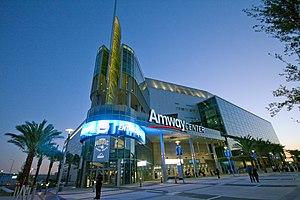
Les playoffs NBA 2011 sont les séries éliminatoires de la saison NBA 2010-2011. Ils commencent le 16 avril 2011 et se terminent le 12 juin avec les finales NBA, remportées par les Mavericks de Dallas face au Heat de Miami.